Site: brandenburg
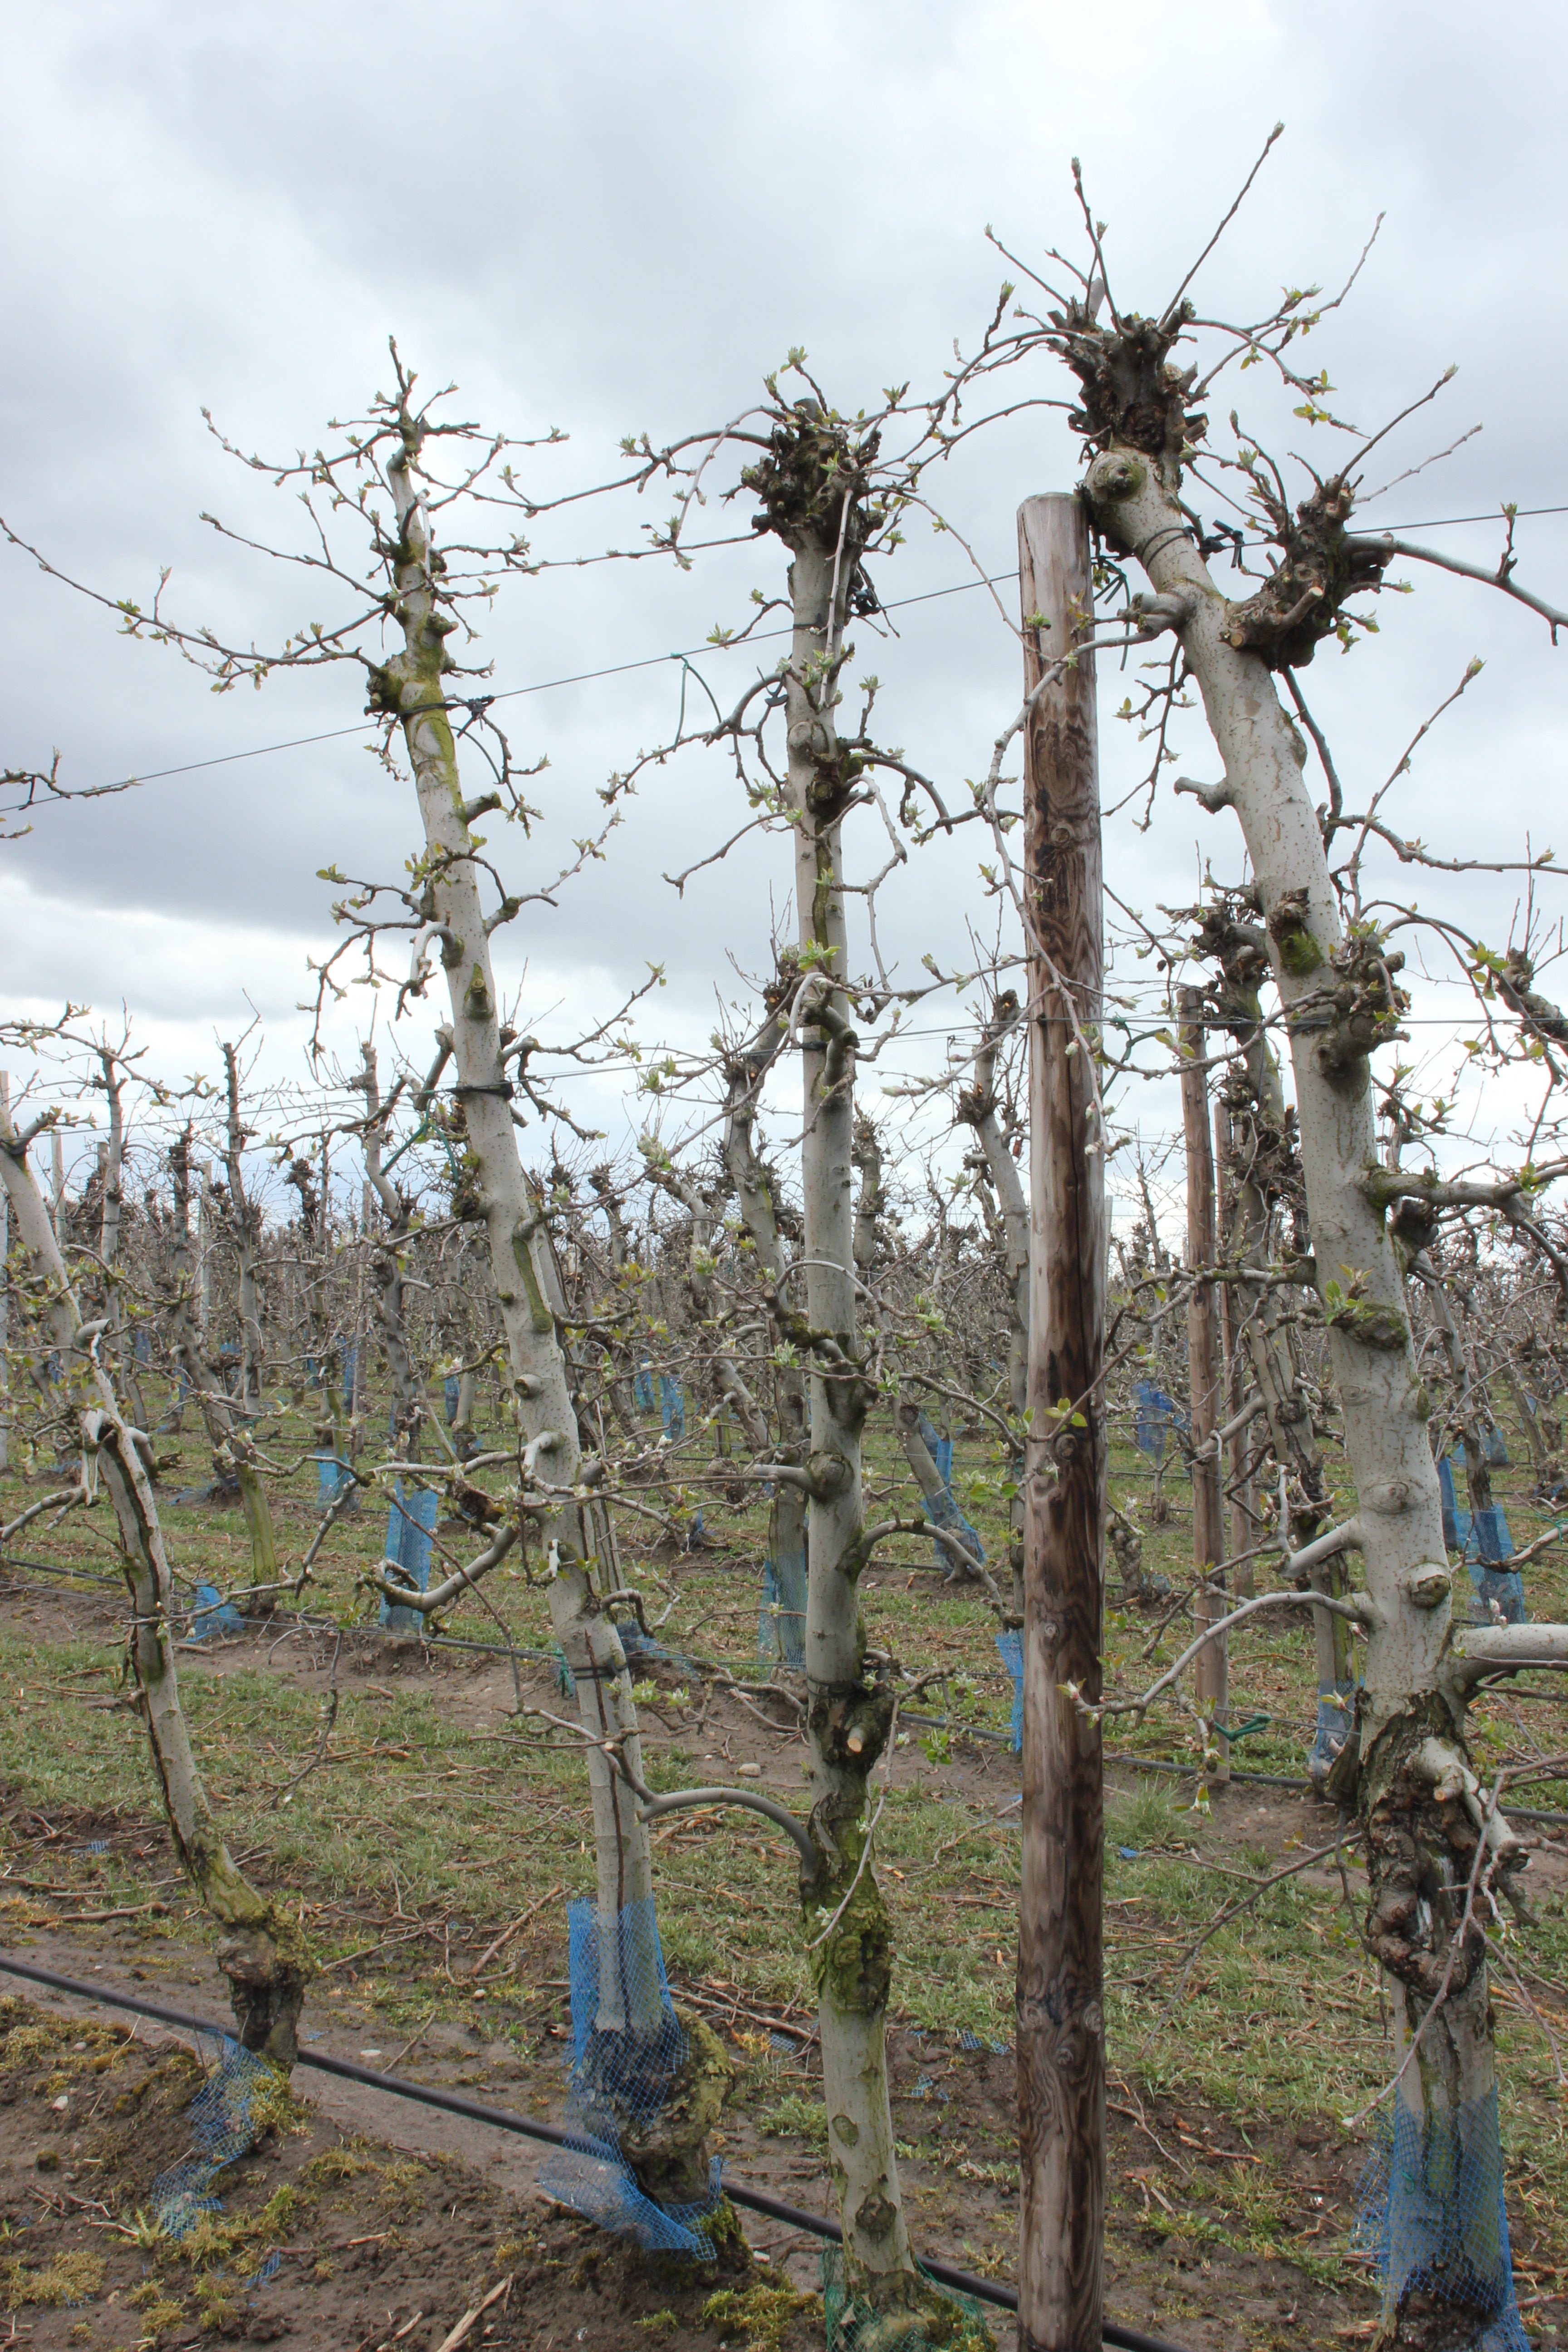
Growth stage (BBCH 55): Inflorescence emergence